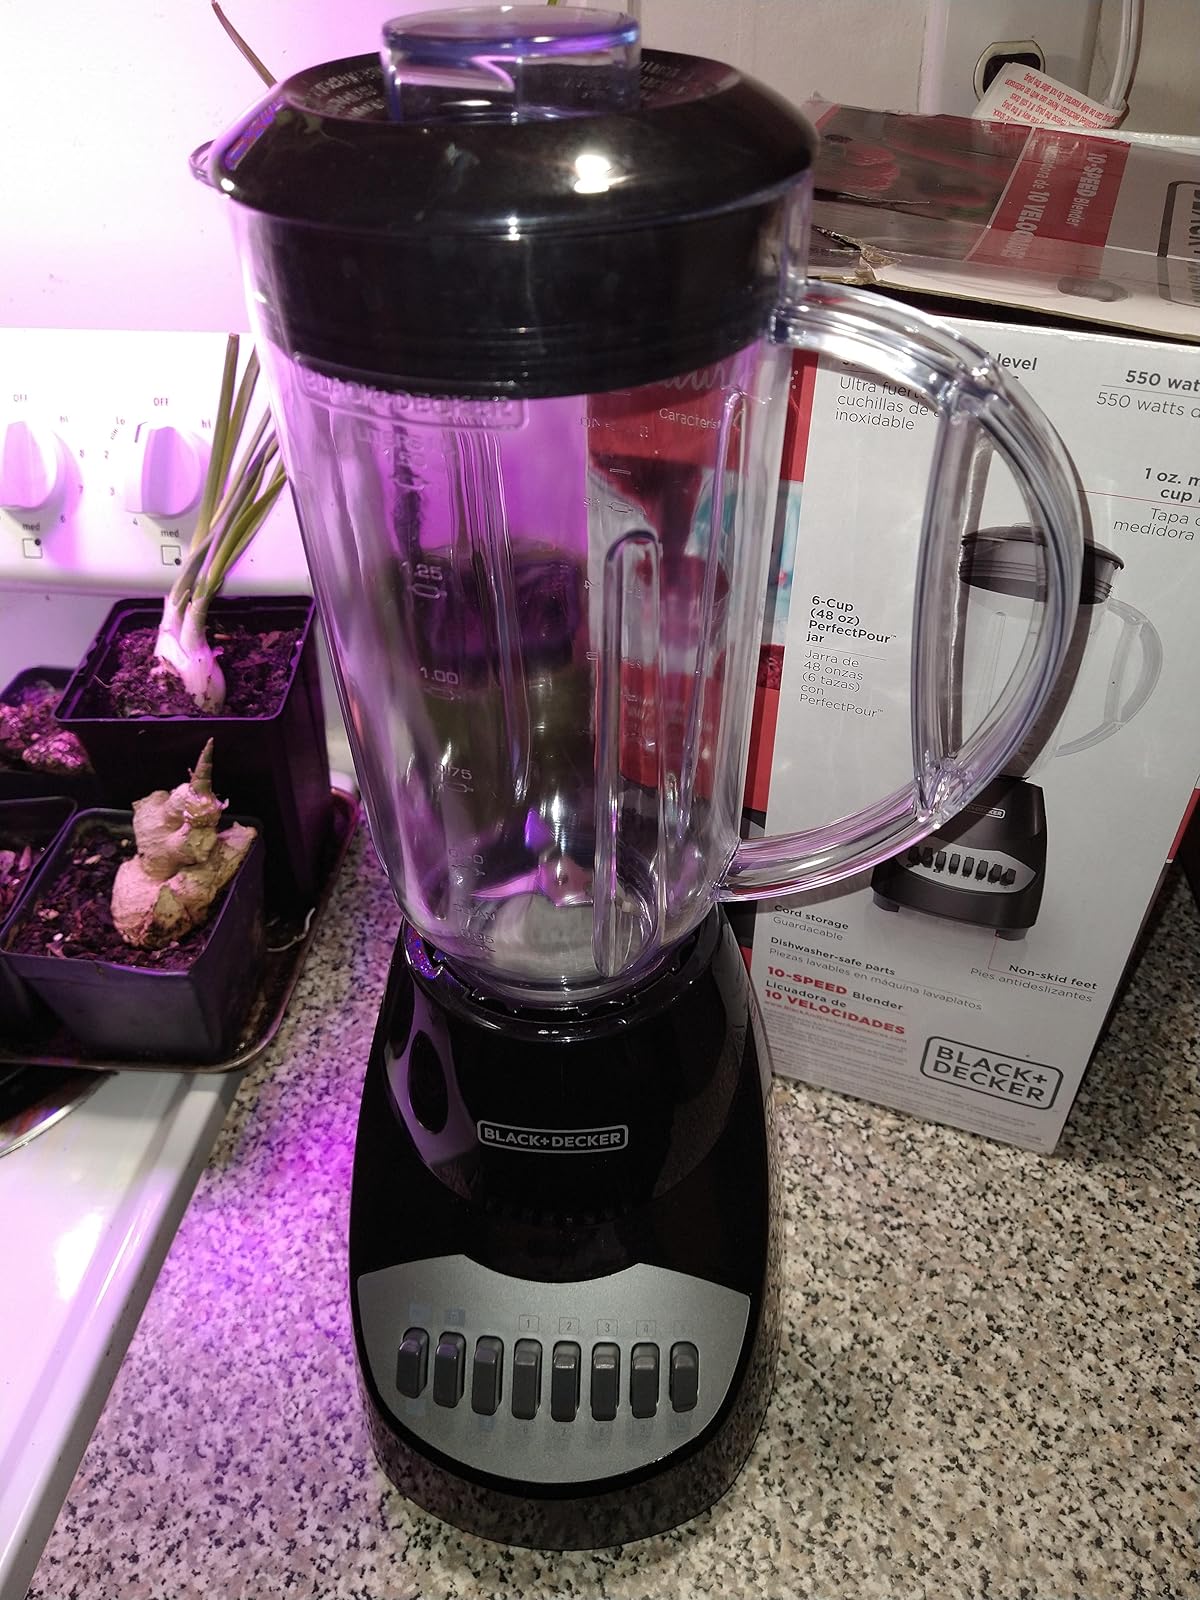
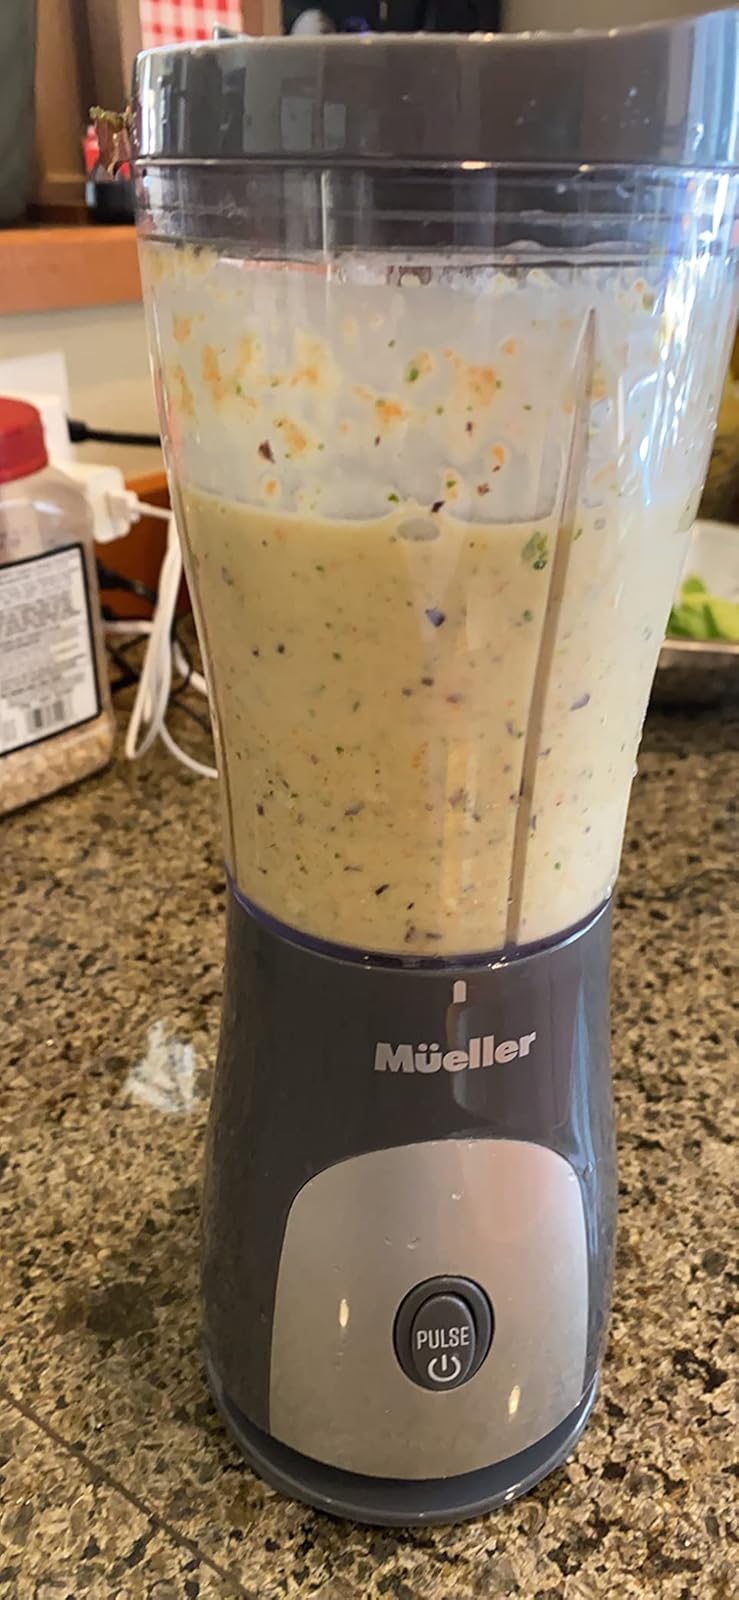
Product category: items_blender
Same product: no